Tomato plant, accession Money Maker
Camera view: bottom (45 deg); turntable rotation: 210 degrees
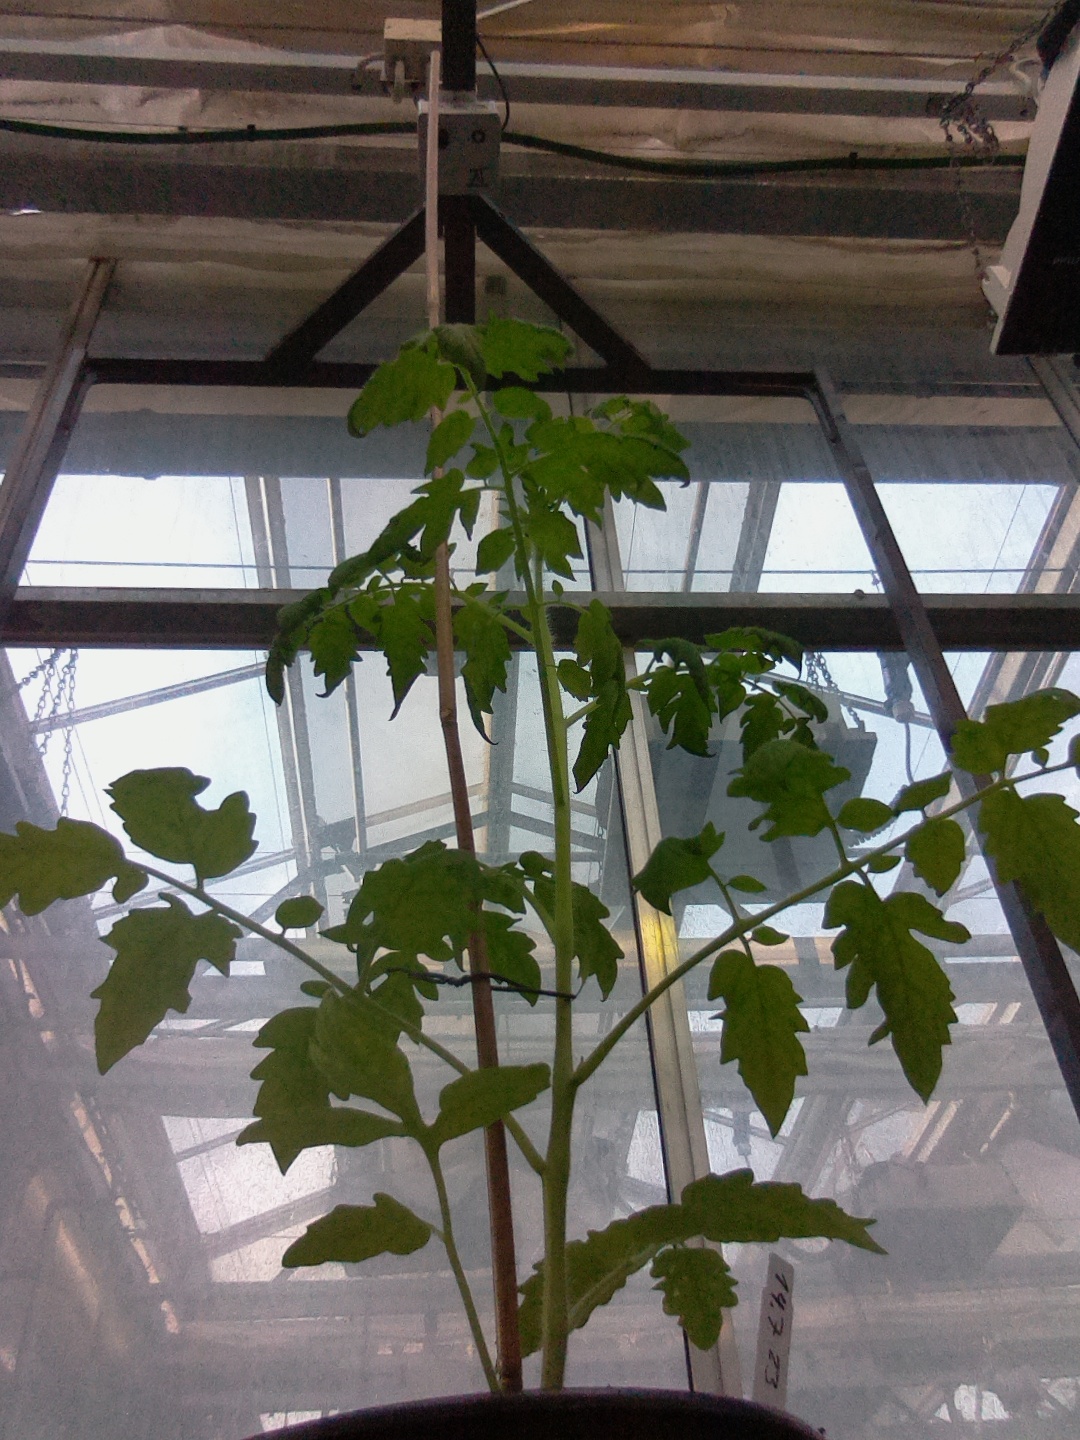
BBCH growth stage 19: 18 or more of true leaves visible